Jay North

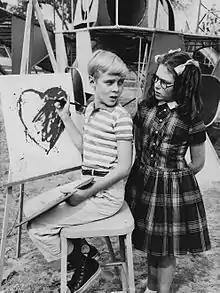
North with Jeannie Russell, 1963

By late 1961, the series was in its third season, and North was earning per episode. The show remained in the top 20, but North had grown tired and frustrated with the pressures of carrying a hit show and the long work hours. Complicating matters was his relationship with his aunt Marie. Many years later, North revealed that his aunt physically and verbally abused him when he made mistakes on the set or did not perform to her standards. He said if he failed a line, she would take him behind the set and beat him. For years, watching reruns was too painful for him. His mother and the rest of the "Dennis the Menace" cast were unaware of the abuse, and he concealed his unhappiness due to threatened retribution from his aunt. In a 1993 interview, North's childhood co-star, Jeannie Russell, said, "If Jay says she abused him in private, then I'm inclined to believe it. The sheer demands of being in every scene all by itself had to be extremely stressful. Any extra pressure from [his aunt] would have made it unbearable." In 2007, she said: "'The show comes first.' This was the ethic that we were raised in. Had I seen any abuse or any horrible upset on Jay's part, I would have noticed. It would have impacted me. It would have upset me terribly."